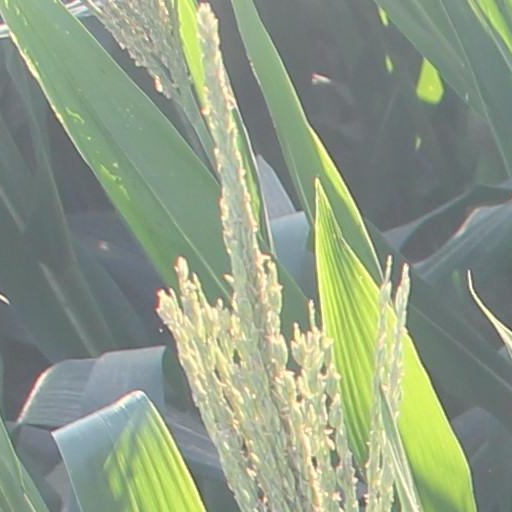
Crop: maize; corn